Education in Belarus

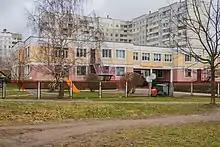
Kindergarten in Minsk

Pre-school education is not compulsory in Belarus, but around 70% of children attend kindergarten (at the ages of 3 to 5) before they start school. Nursery (at the ages 1 to 2) is also available but it's not as popular as kindergarten because maternity leave in Belarus lasts 3 years and many children stay at home till 3 years.